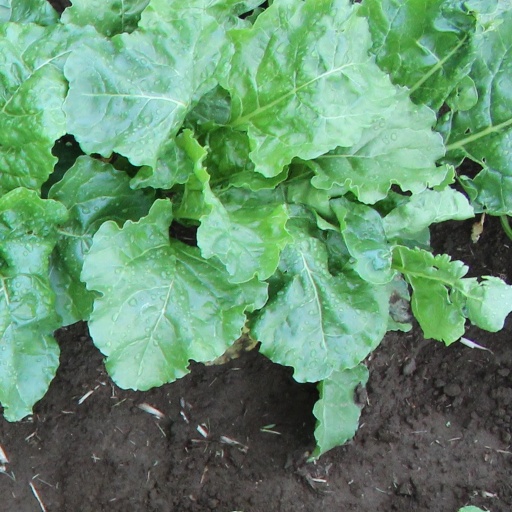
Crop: sugar beet